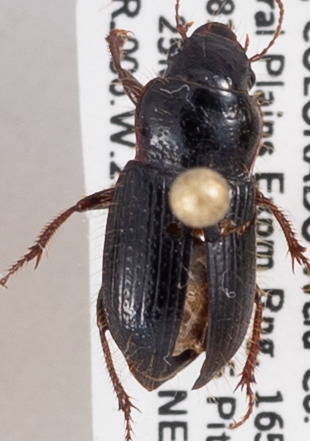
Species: Piosoma setosum
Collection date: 2022-05-25
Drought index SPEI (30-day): -0.17
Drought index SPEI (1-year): -1.13
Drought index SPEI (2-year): -1.28